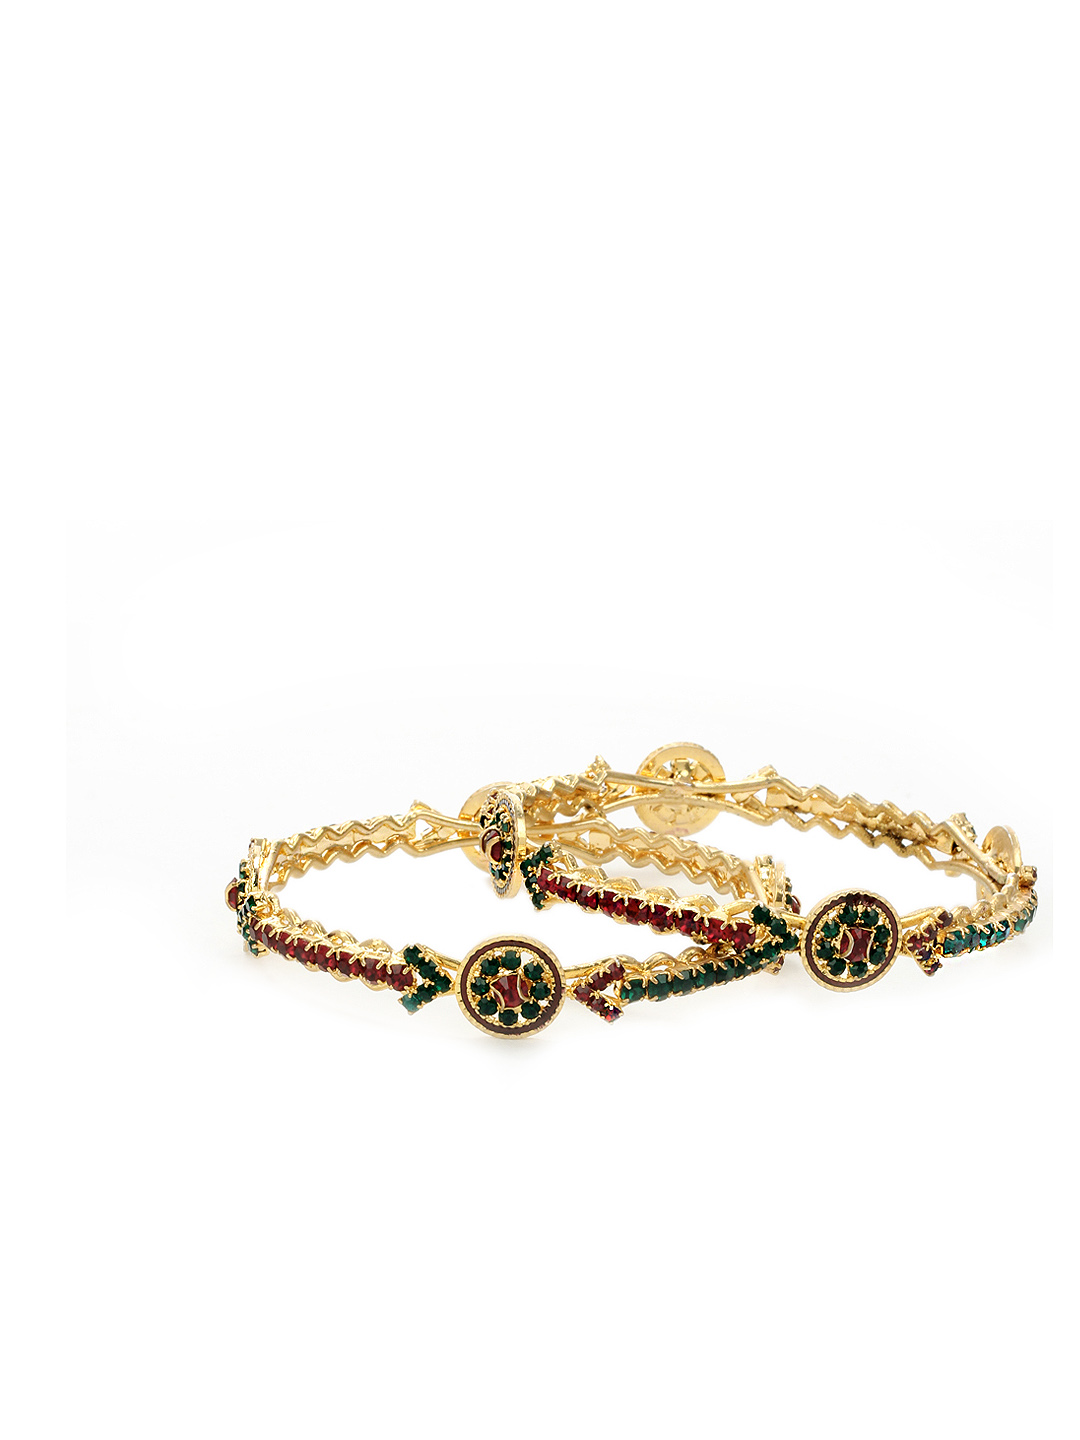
Royal Diadem Set of 2 Green & Gold Bangles
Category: Accessories / Jewellery / Bangle
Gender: Women
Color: Green
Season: Summer 2012
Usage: Ethnic